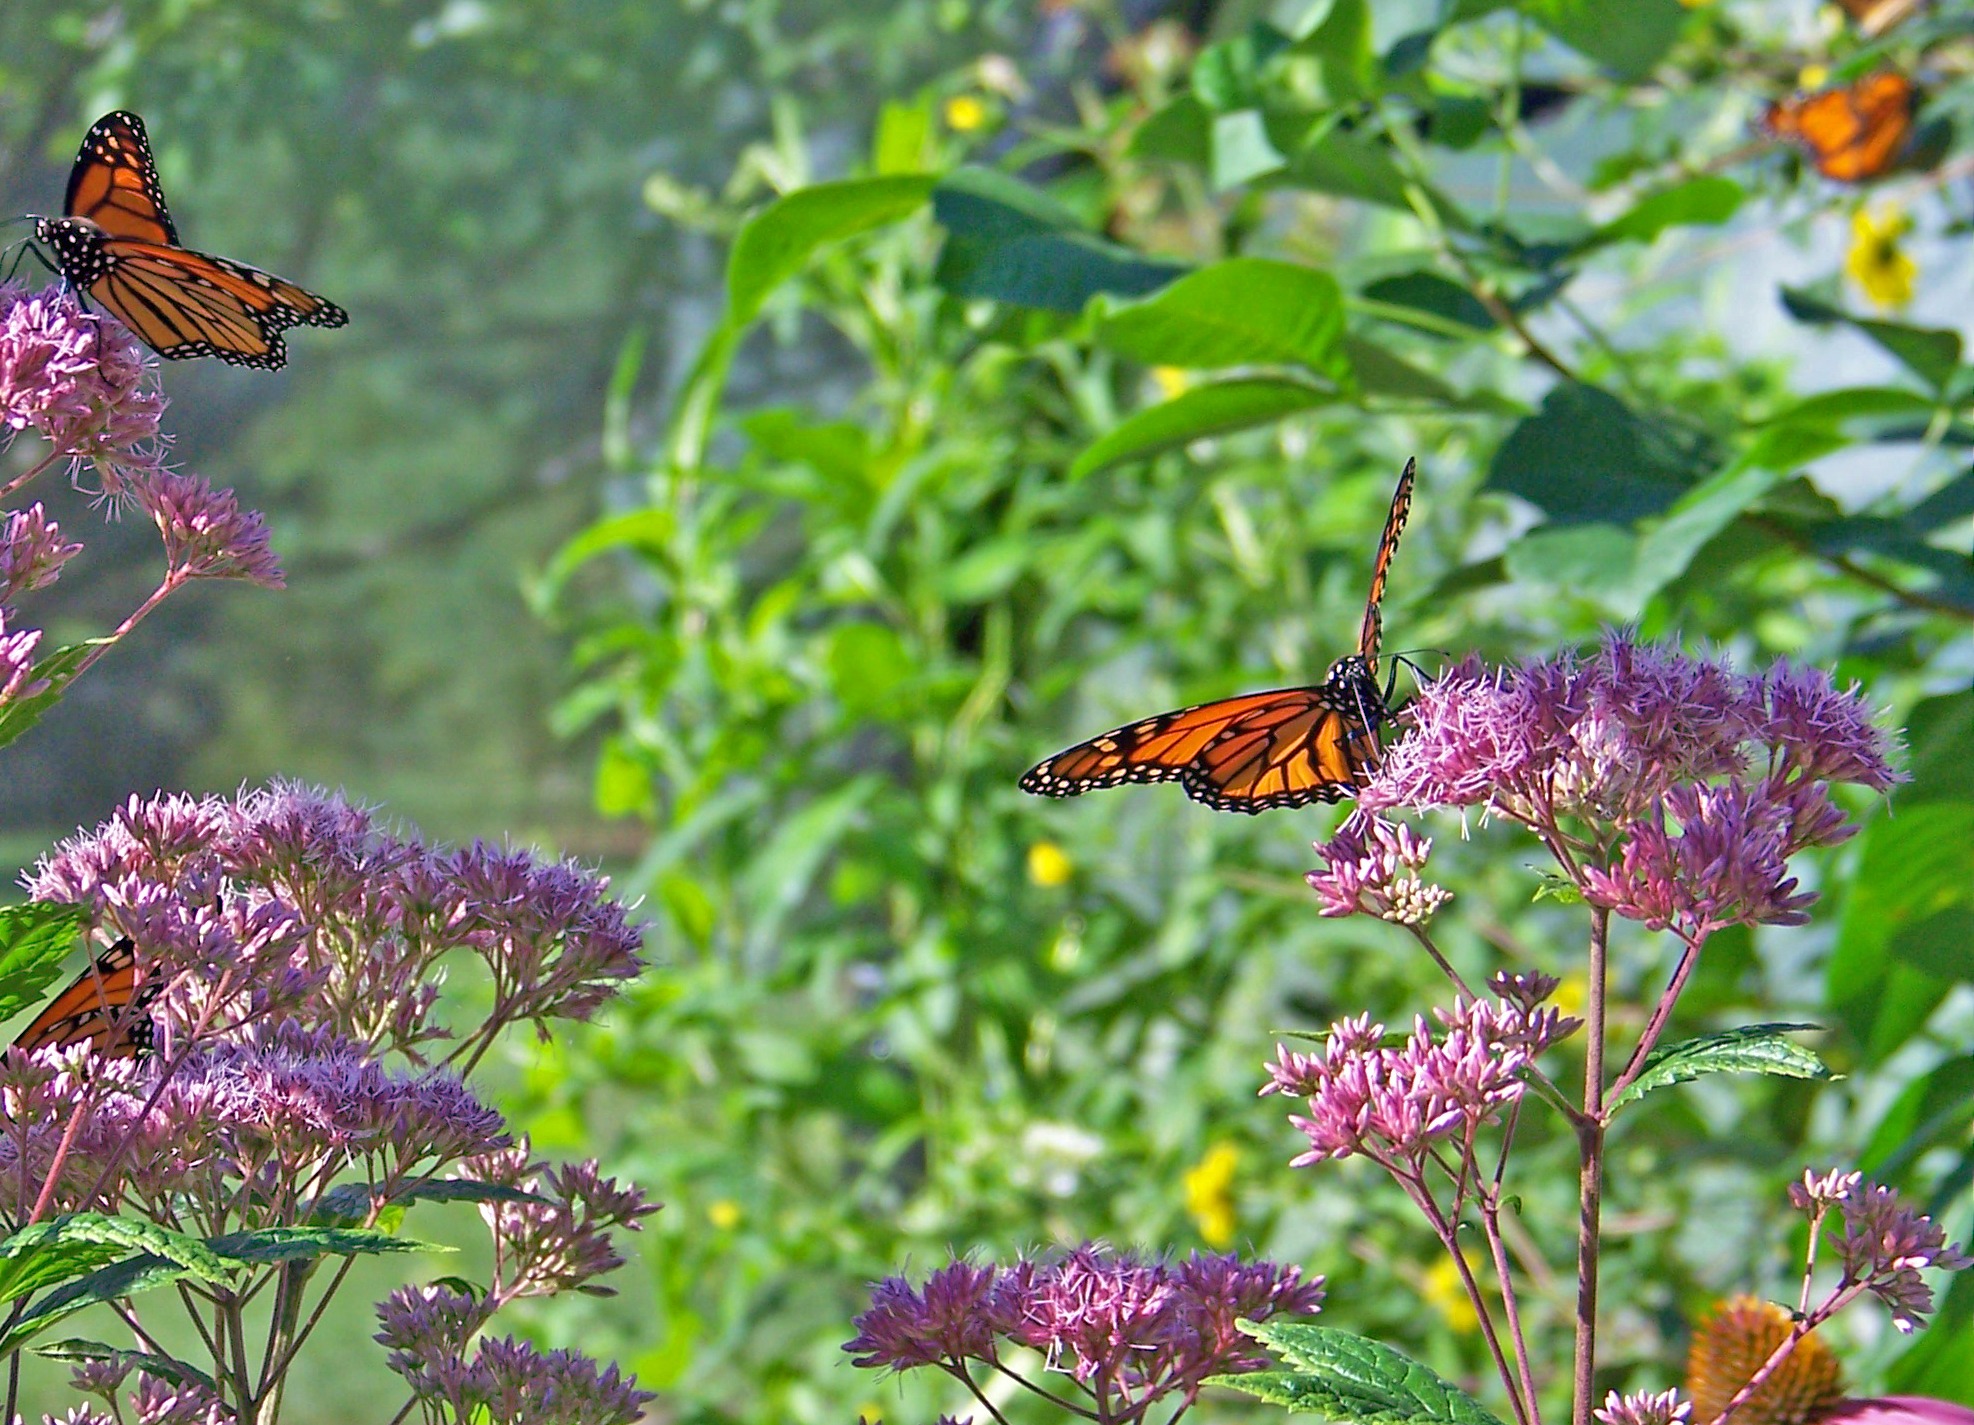
nature, meadow, flower, fly, wildlife, antenna, tranquility, spring, insect, natural, bug, botany, butterfly, pollinate, garden, flora, fauna, invertebrate, caterpillar, wildflower, flowers, monarch, monarch butterfly, wings, transformation, creature, delicate, butterflies, fragile, nectar, milkweed, antennae, flutter, arthropod, pollinator, moths and butterflies